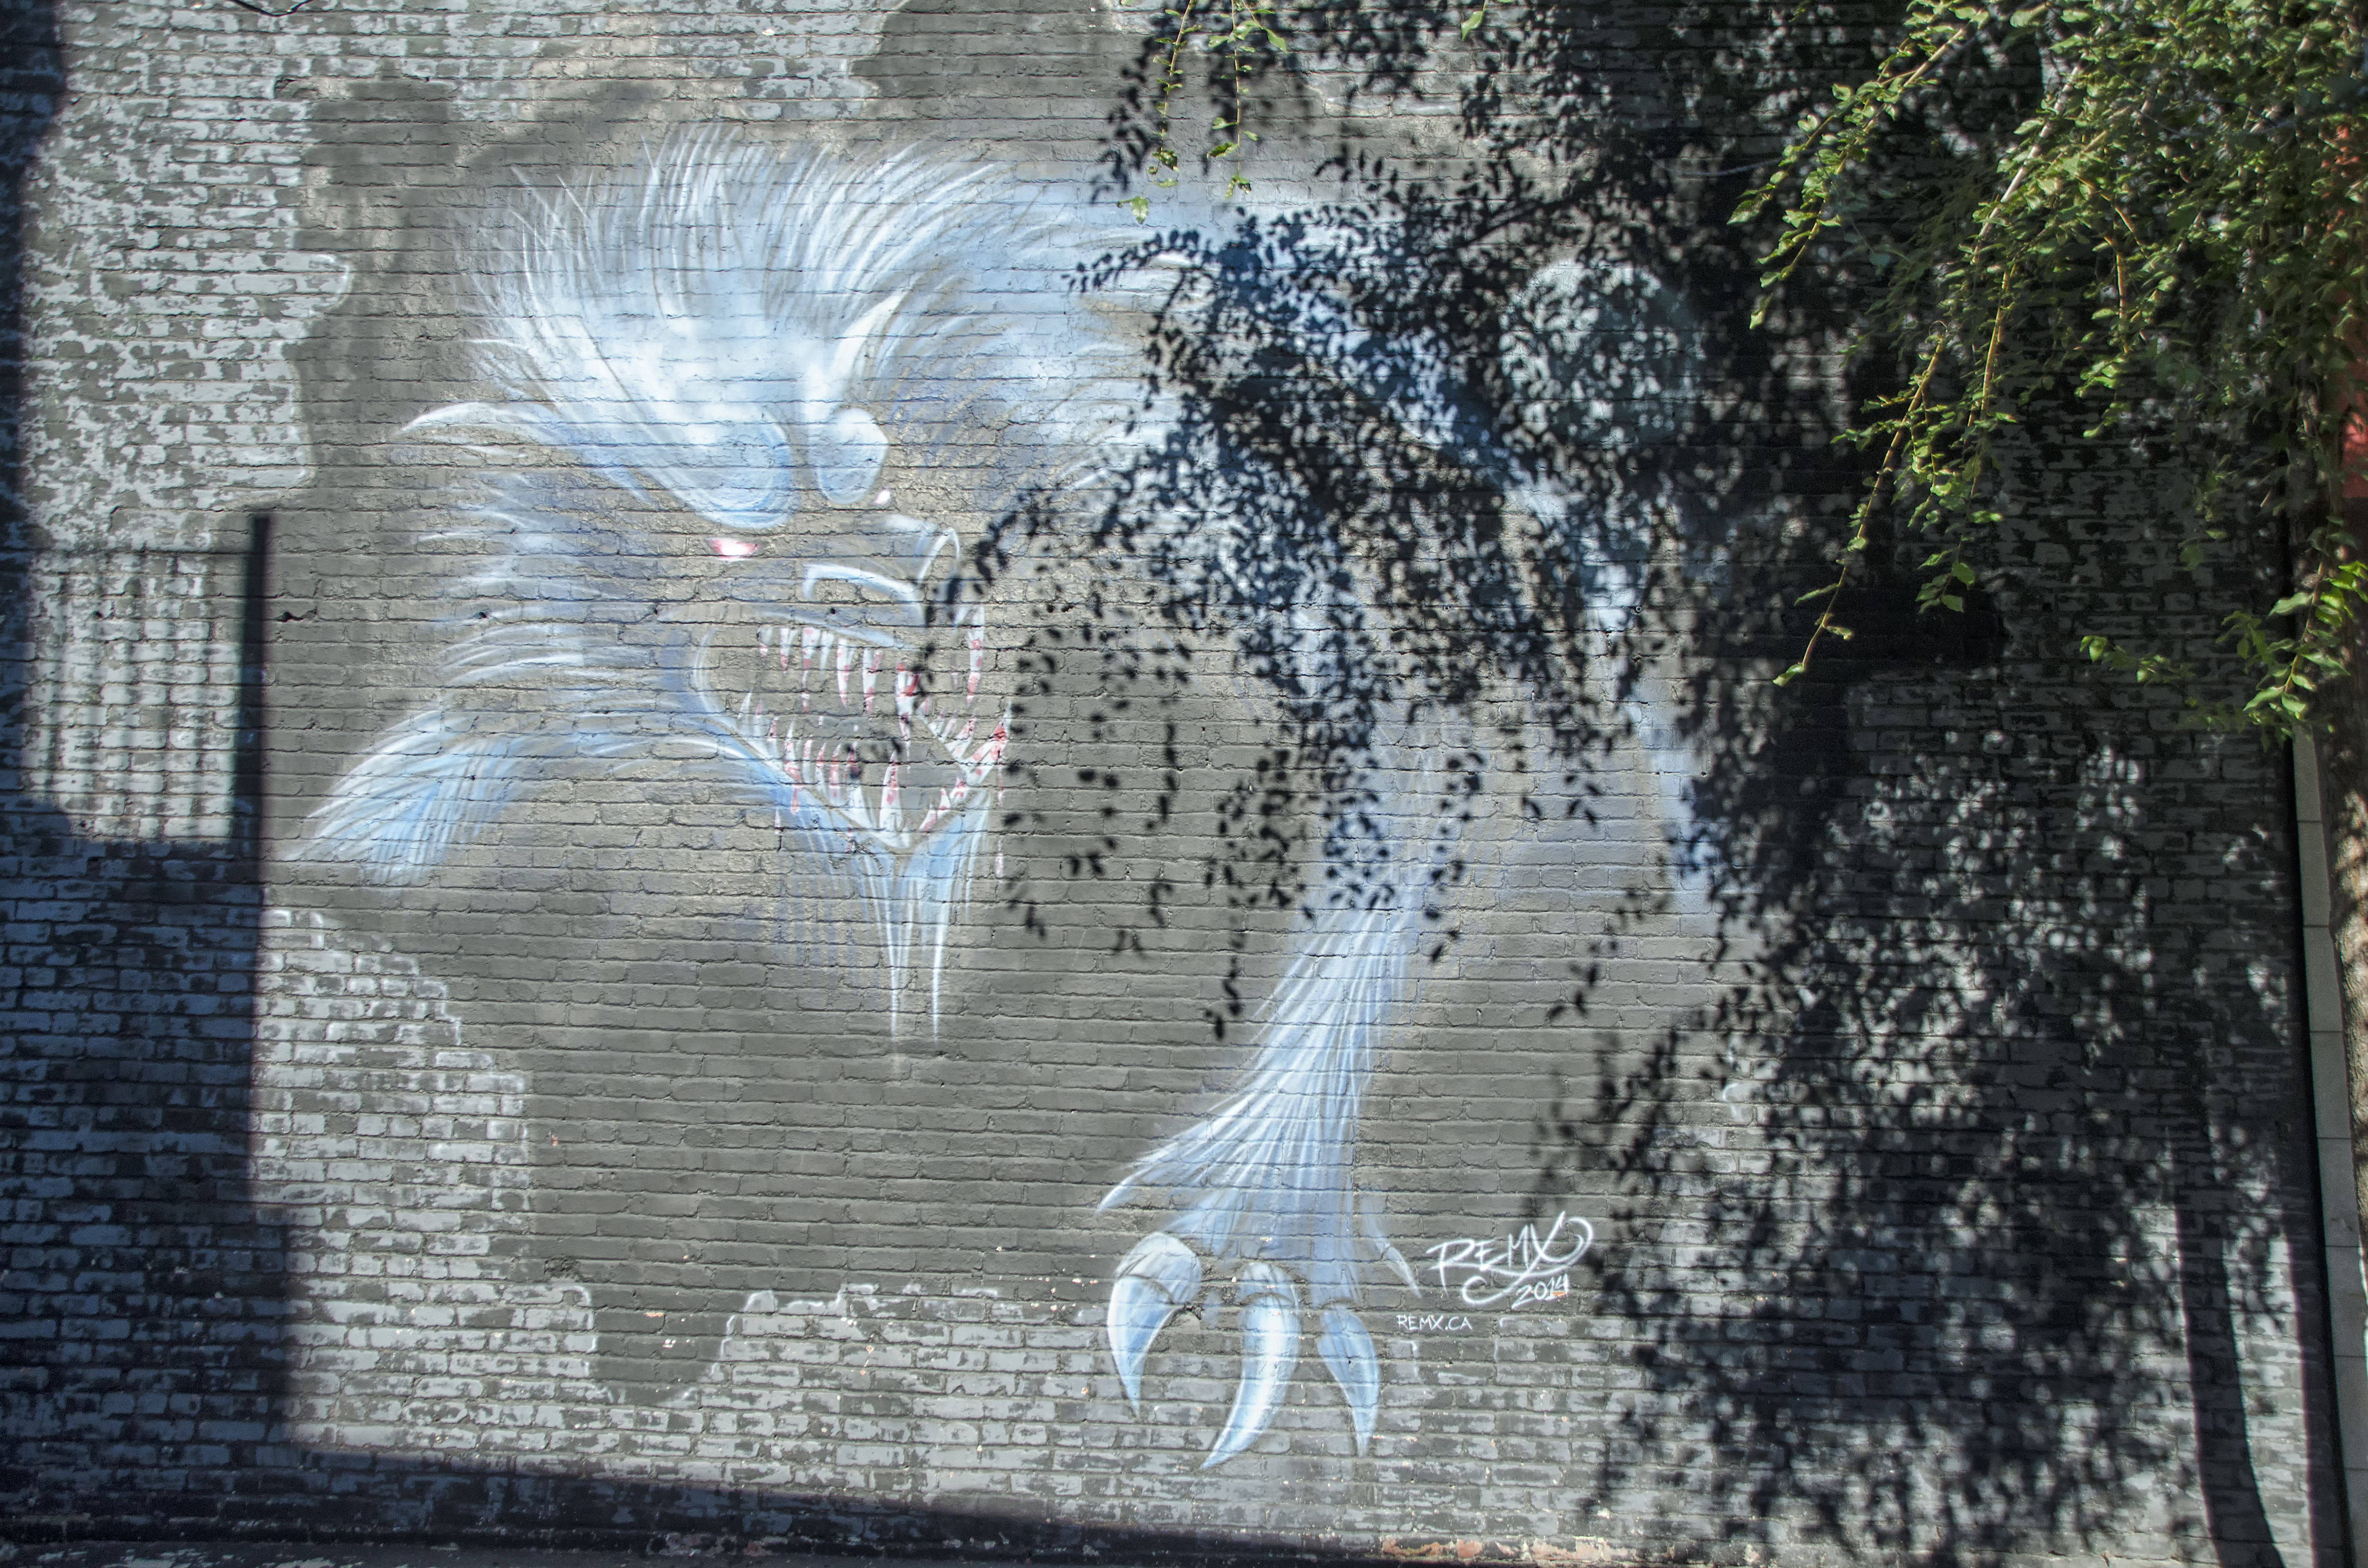
tree, city, wall, graffiti, art, de, of, canada, mural, quebec, montreal, ville, urban area